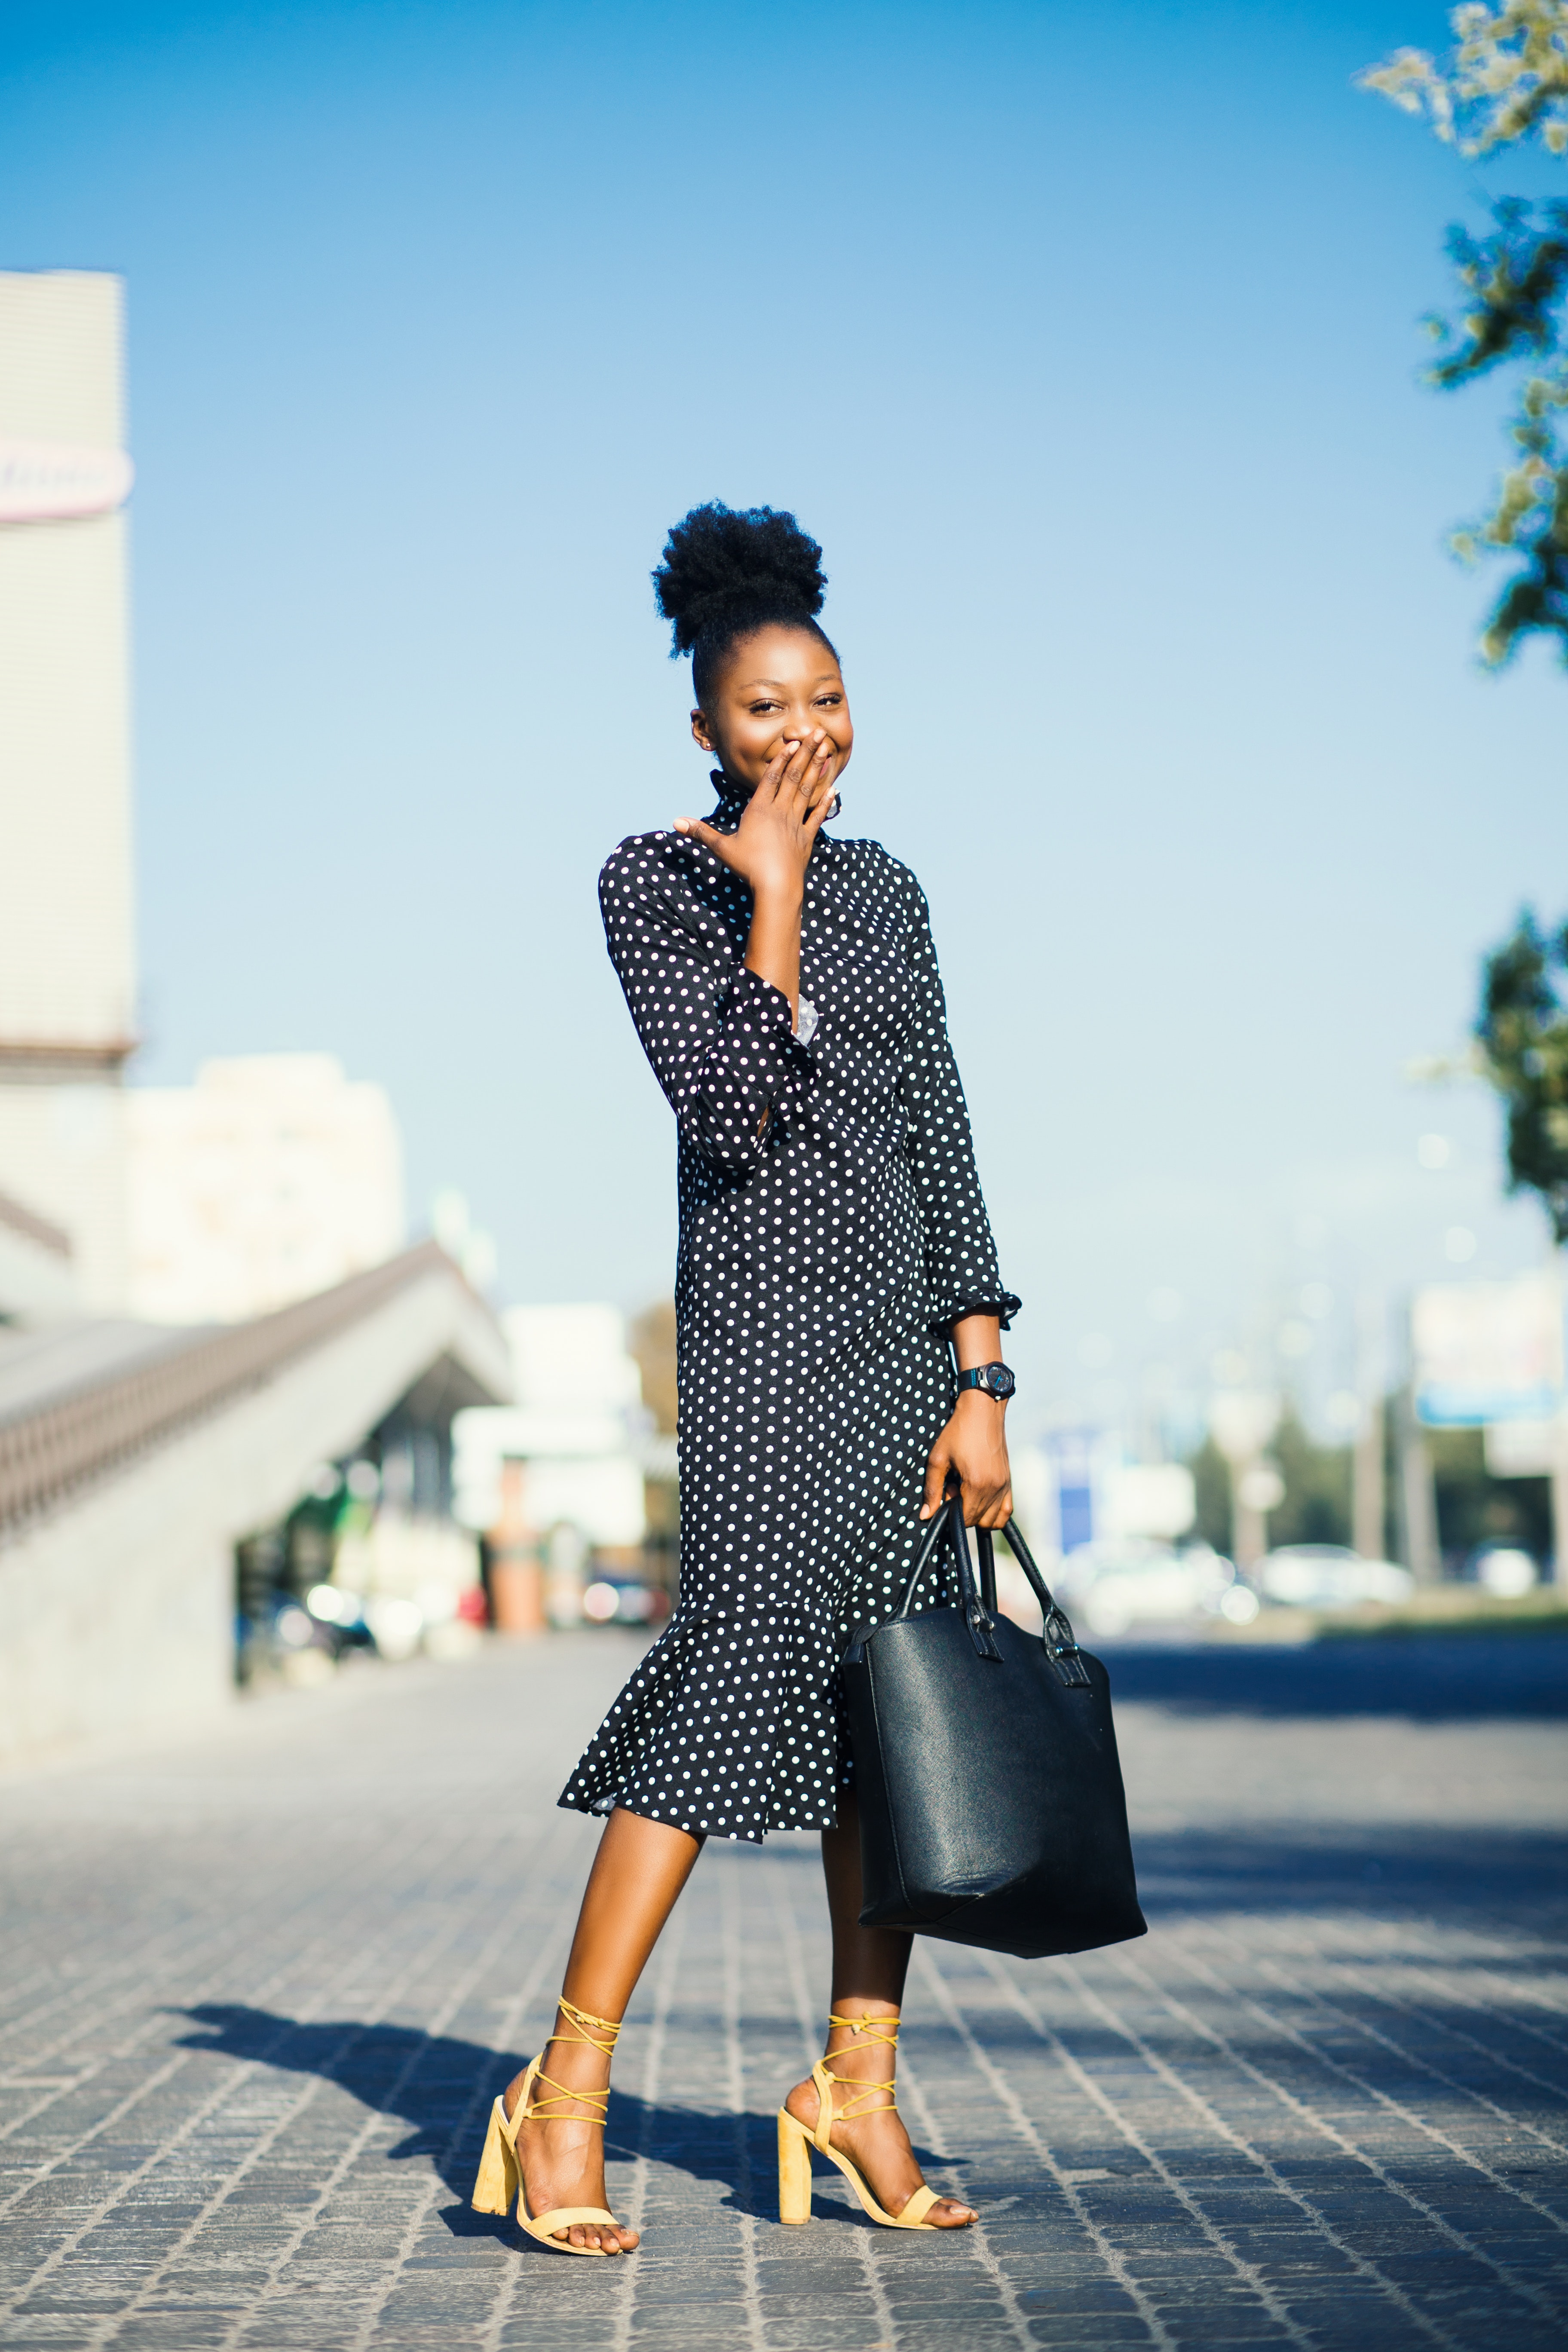
clothing, street fashion, fashion, dress, snapshot, pattern, shoulder, blazer, footwear, fashion model, design, outerwear, polka dot, formal wear, black and white, shoe, photography, suit, style, tartan, jacket, neck, coat, photo shoot, waist, ankle, black hair, leather